Aldershot Command

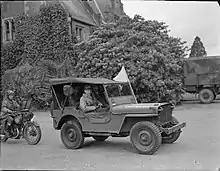
Promoted to GOC-in-C South Eastern Army on 19 November 1941, Lieutenant-General Bernard Montgomery is seated in a jeep during one of his military exercises.

In August 1939 its geographical area encompassed parts of the following four counties: Berkshire, Hampshire, Surrey, and Sussex. The exact boundaries were as follows: "From the River Loddon where crossed by the Southern Railway at Loddon Bridge (south-east of Reading) along the railway through Wokingham, Bracknell and Ascot to Sunningdale–thence the eastern boundaries of the parishes of Chobham and Horsell to the railway at Woking–thence southward along the railway (omitting the portions of the parishes of Guildford and Artington to the west of the railway and the three small portions of Sussex lying to the north of the railway) to Liss–thence northward along the road leading to Reading, through Selborne, Alton and Odiham (but inclusive of the portions of the parishes of Alton and Chawton lying west of that road)–to Swallowfield–thence along the River Loddon to Loddon Bridge."